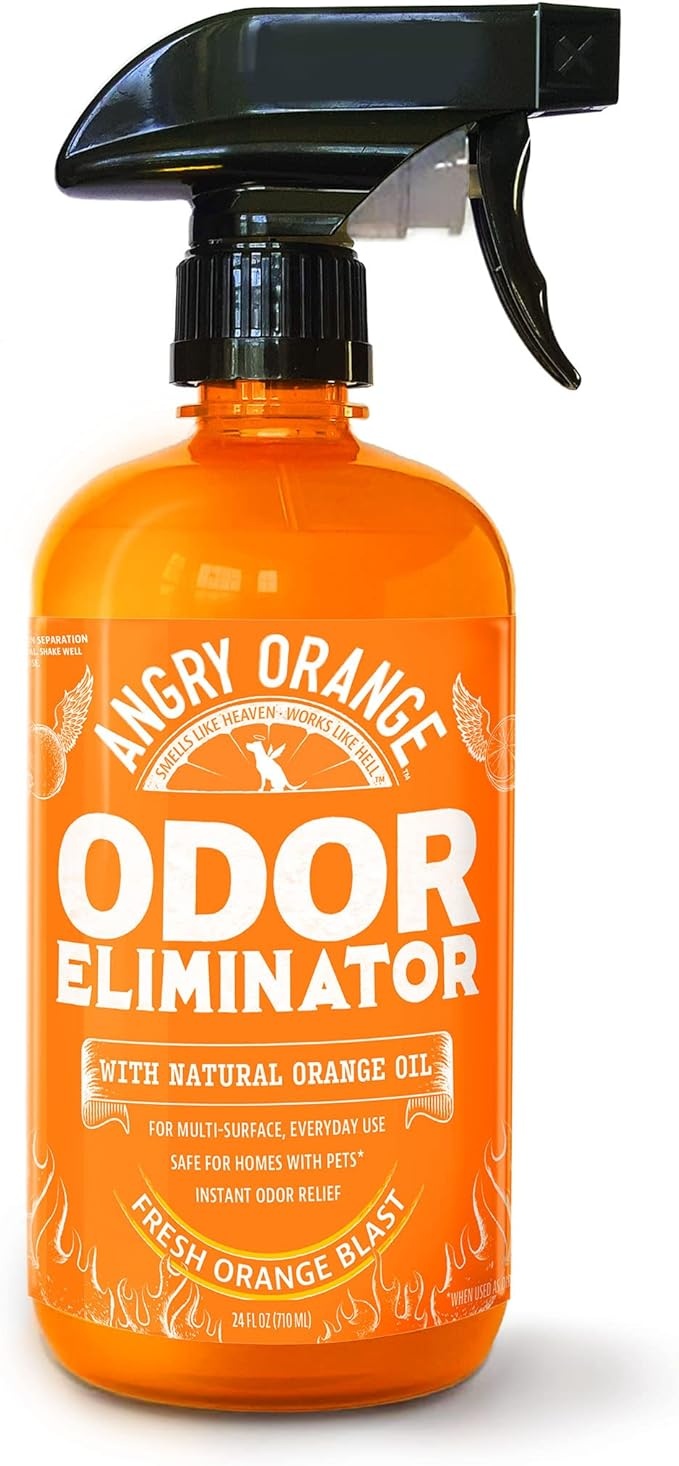
ANGRY ORANGE Pet Odor Eliminator for Dog and Cat Urine, Carpet Stains, and Strong Smells – Citrus Cleaner with Natural Orange Oil – 24 oz
About This DESTROYS TOUGH PET ODORS – Tackles strong smells from dog and cat urine, feces, vomit, and more. Works fast to eliminate lingering odors at the source. CLEANS STAINS ON FLOORS & MORE – Designed for use on hard and sealed surfaces where pet messes happen most. Works fast to eliminate lingering odors at the source. SCENT POWERED BY NATURAL ORANGE OIL – Has the power of real orange oil, leaving a pleasant citrus scent behind without harsh smells. SAFE FOR HOMES WITH PETS WHEN USED AS DIRECTED – No added parabens, sulfates, or phthalates. No chemical stink. Powerful cleaning without the harsh stink. MADE IN THE USA – Proudly formulated and manufactured in the USA for pet owners who care about quality and safety.
Brand: AngryOrange
Category: Animals & Pet Supplies > Pet Supplies > Pet Grooming Supplies > Pet Fragrances & Deodorizing Sprays > Odor Neutralizers